Shree Shiv Chhatrapati Sports Complex

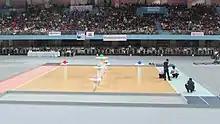
Indoor arena of Balewadi Sports Complex hosting 2017 Robocon India

This complex was built in 1994 for the National Games 1994, which were hosted by Pune. The 2008 Commonwealth Youth Games were hosted here. In 2008 the World Junior Table Tennis Circuit was successfully held here. The 2009 FIVB Men's Junior World Championship was held here. The city also hosted FIBA Asia Under-16 Championship for Women 2009.